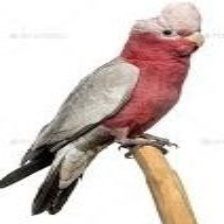
Species: ROSE BREASTED COCKATOO
Scientific name: EOLOPHUS ROSEICAPILLA
ImageNet parent category: sulphur-crested_cockatoo